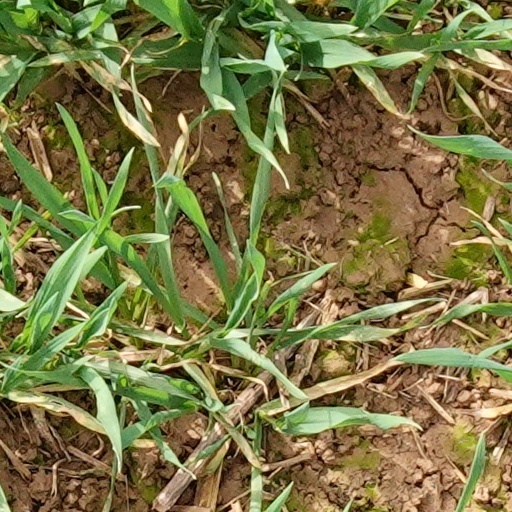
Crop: wheat